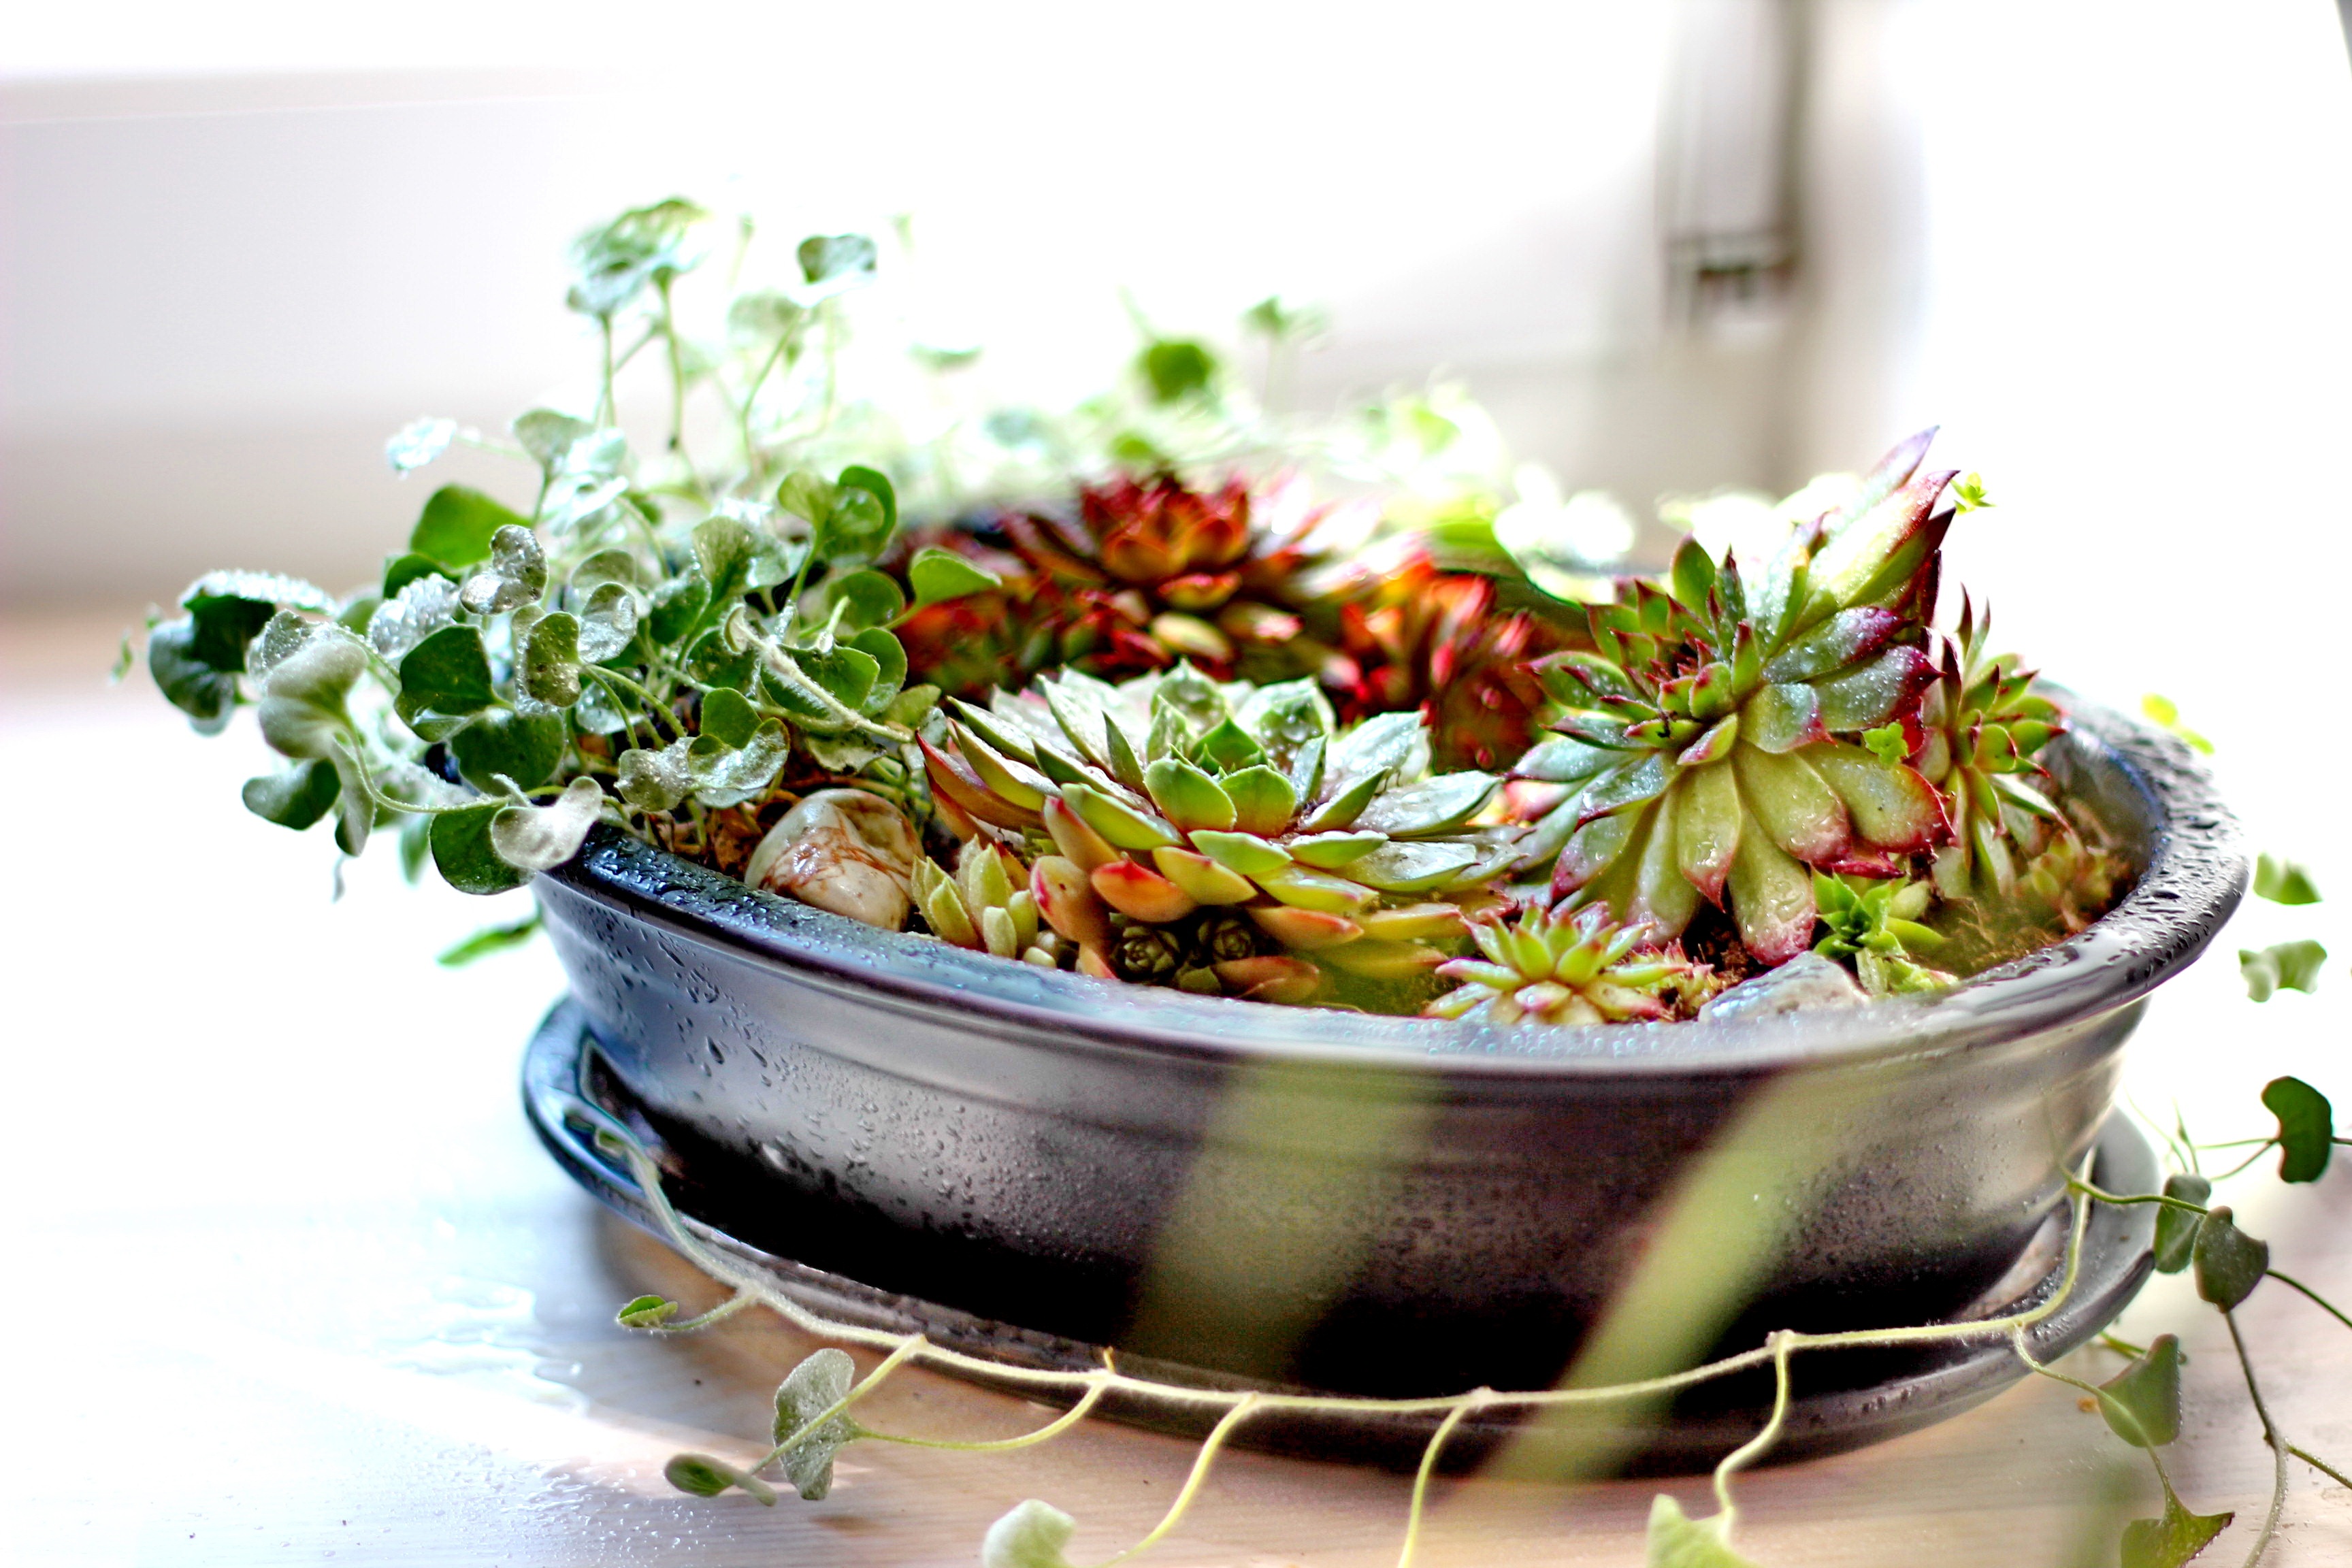
plant, flower, food, herb, produce, vegetable, floristry, flowering plant, floral design, land plant, flower arranging